Josh Hill (footballer)

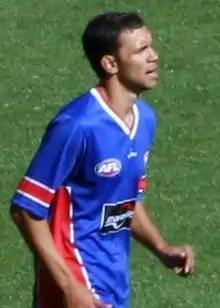

Josh Hill (born 19 January 1989) is a former professional Australian rules footballer who played for the Western Bulldogs and West Coast Eagles in the Australian Football League (AFL).